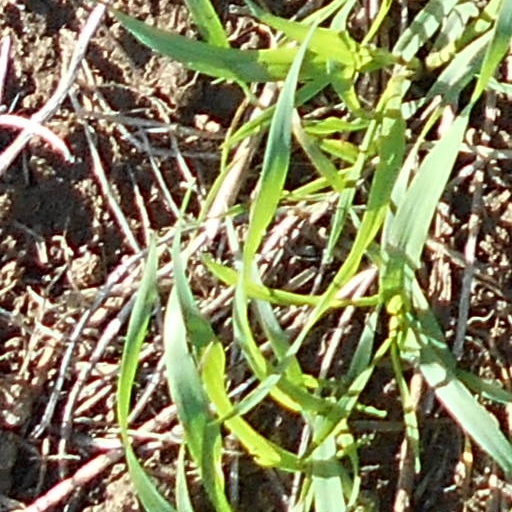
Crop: wheat